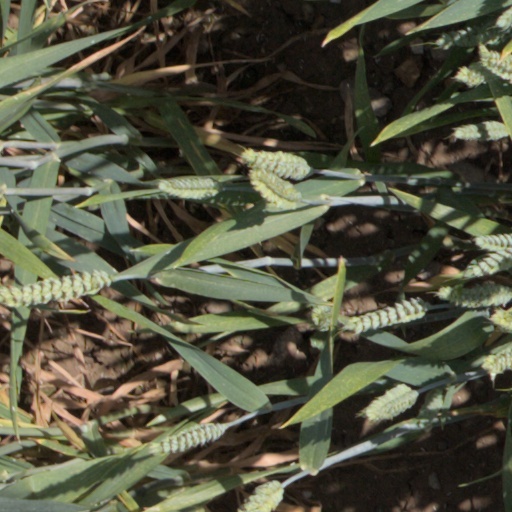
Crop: wheat